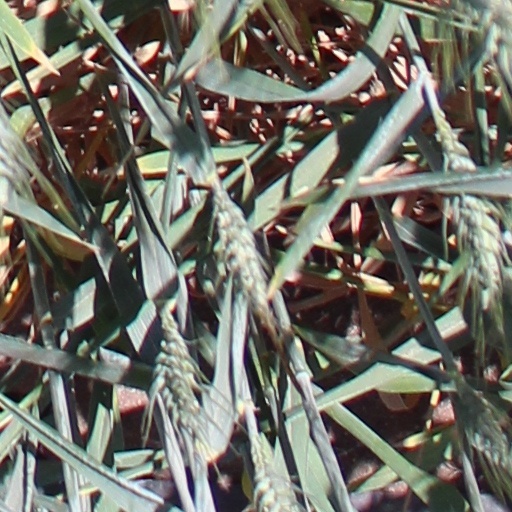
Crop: wheat